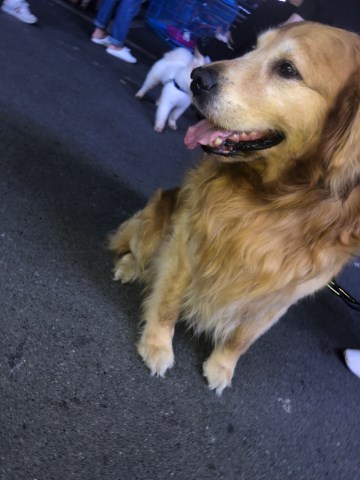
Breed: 5355-n000126-golden_retriever